Bill Barminski

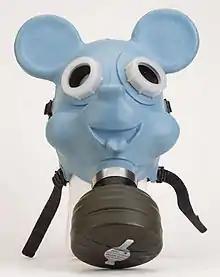
Art by Barminski, ca 2002

Barminski is an accomplished Flash, Shockwave and After Effects designer with his many musical and digital art compositions available on his website. Macromedia frequently awarded him "Flash Site of the Day" during the late 1990s as he constantly tinkered with and updated his on-line works.